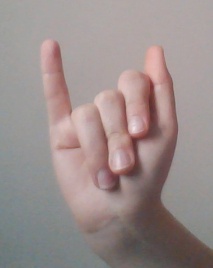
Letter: meem